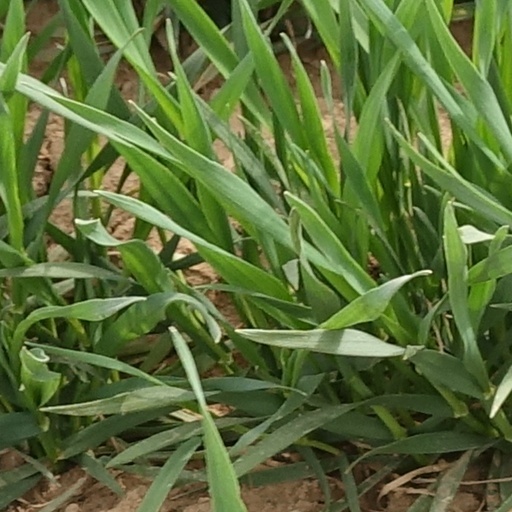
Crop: wheat